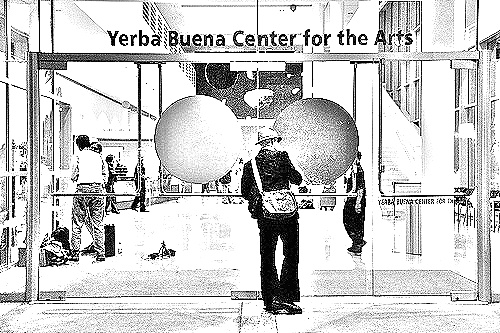
Portrait style: Sketch Portrait